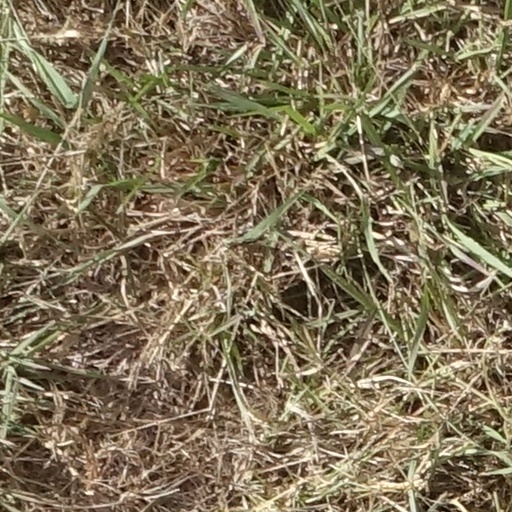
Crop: sorghum